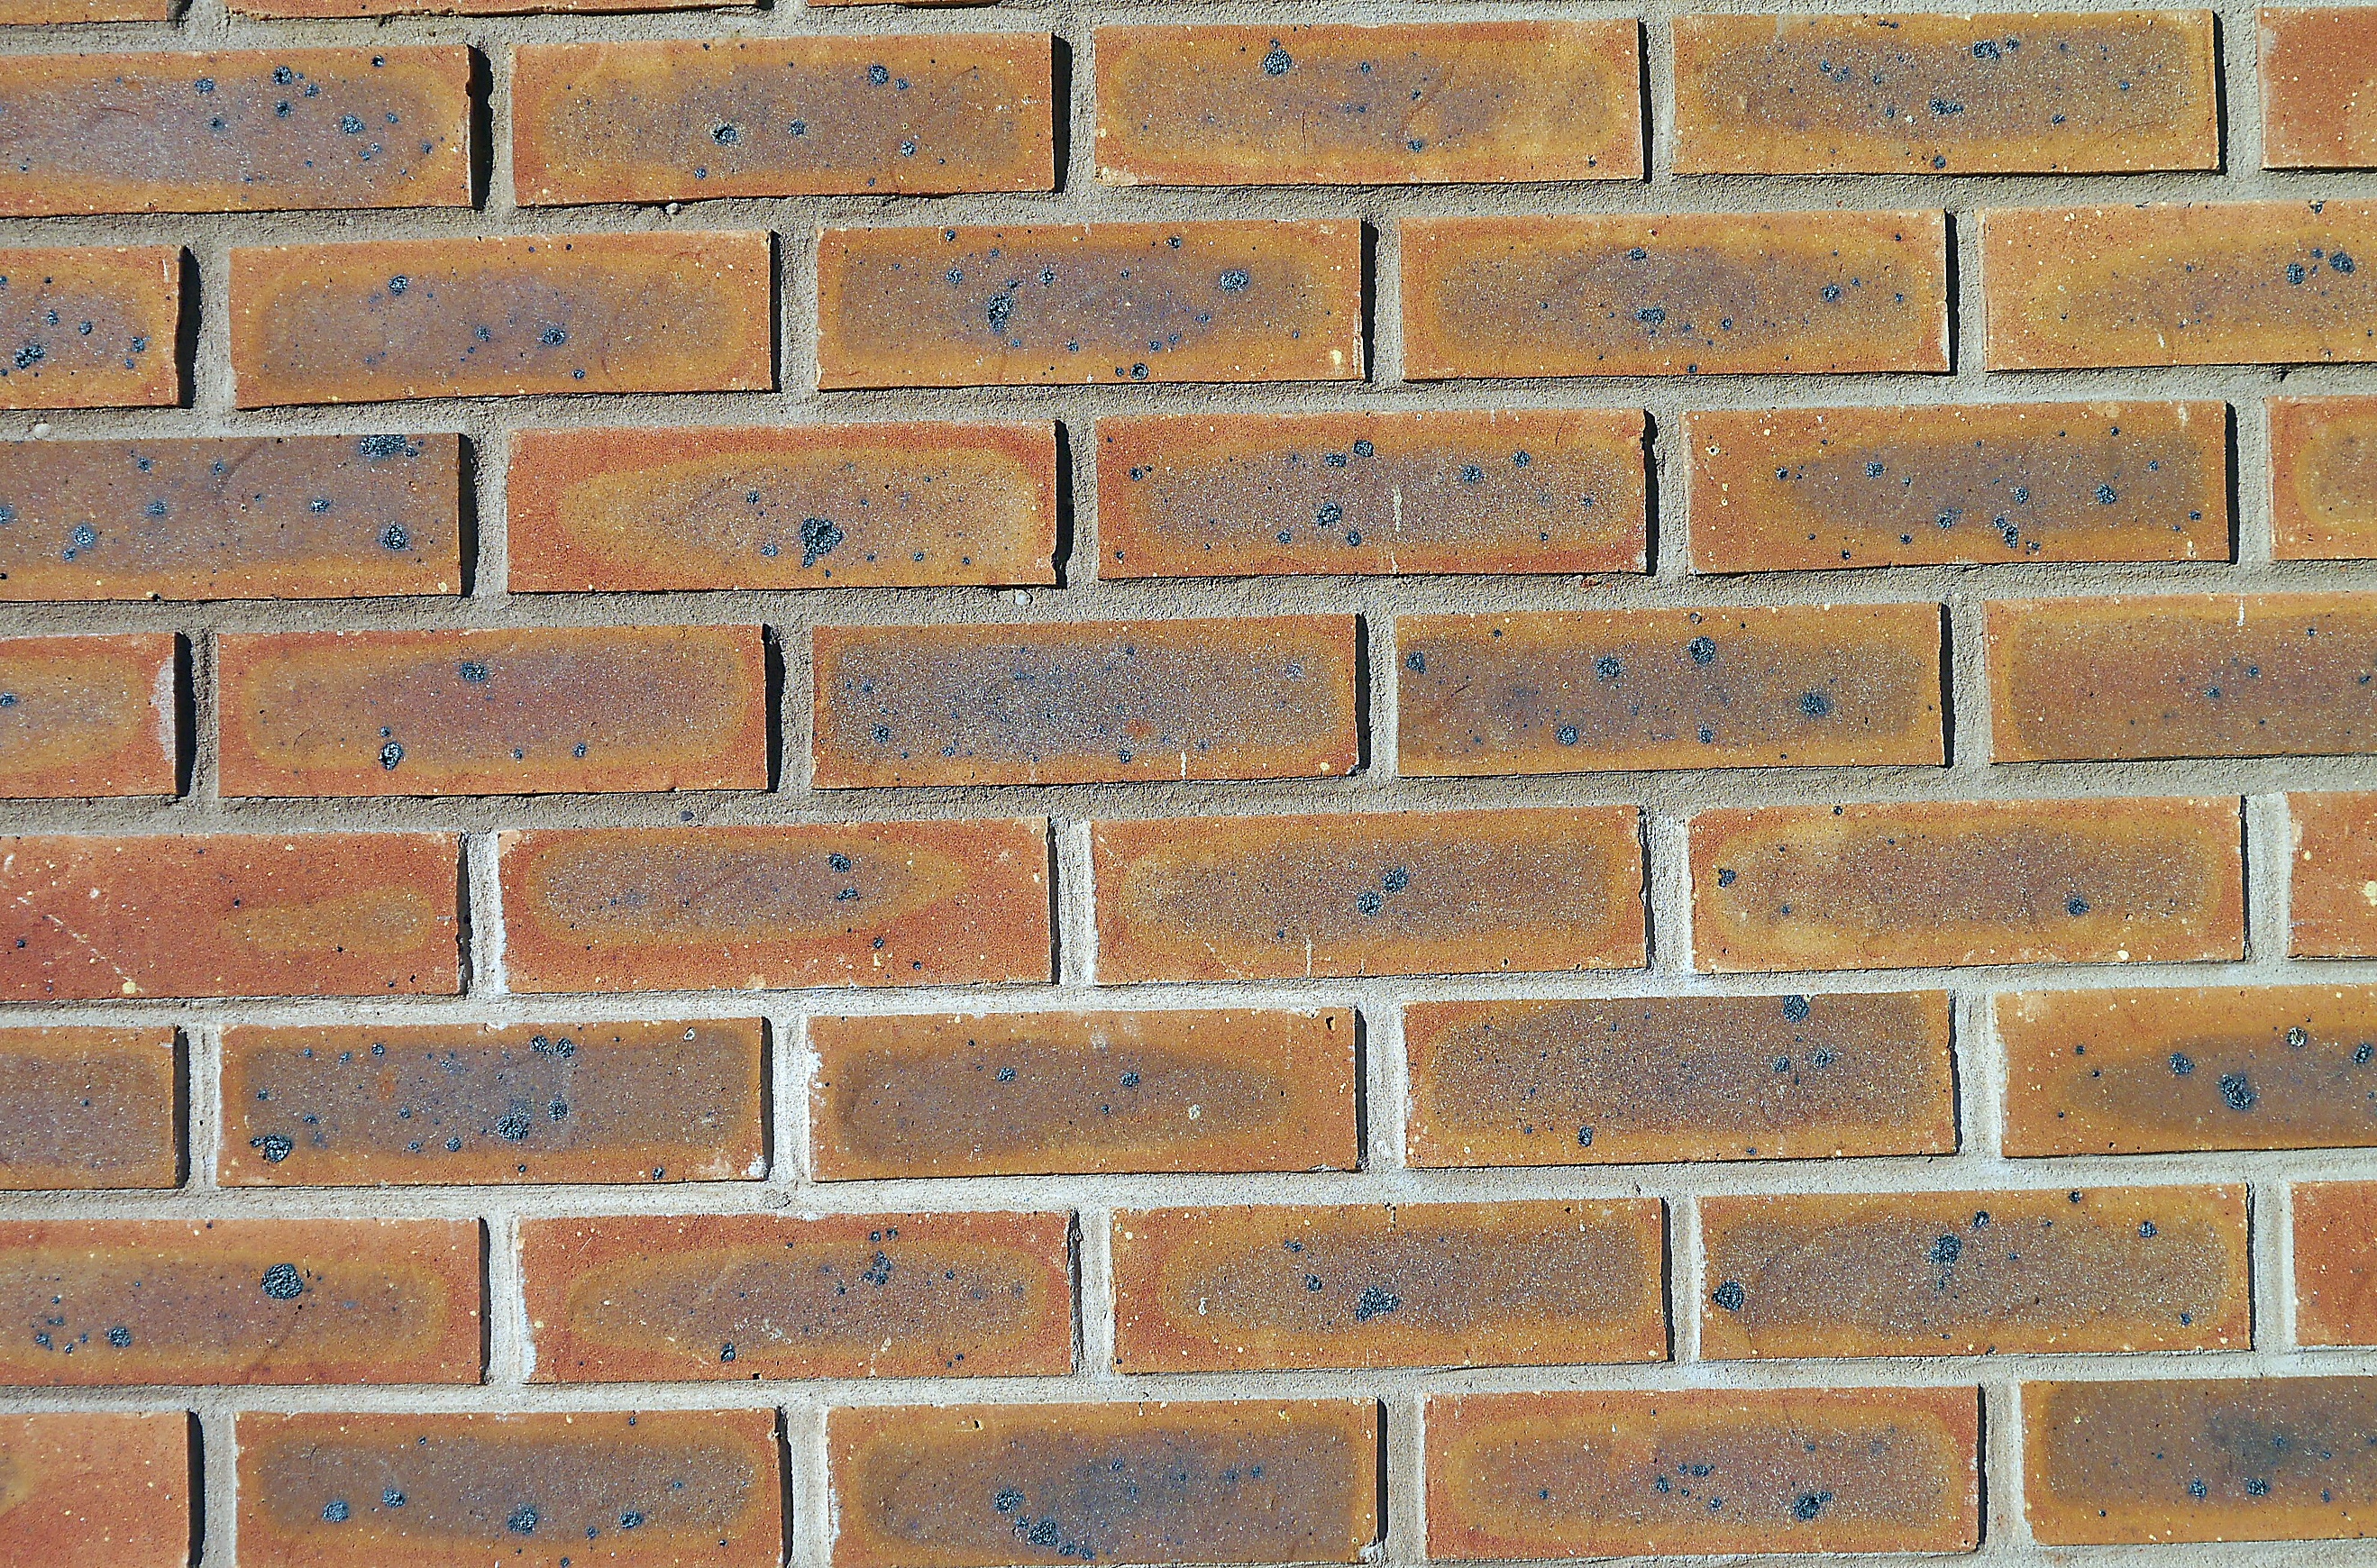
structure, texture, floor, building, wall, construction, tile, brick, material, surface, block, bricks, brickwall, brickwork, backdrop, masonry, solid, flooring